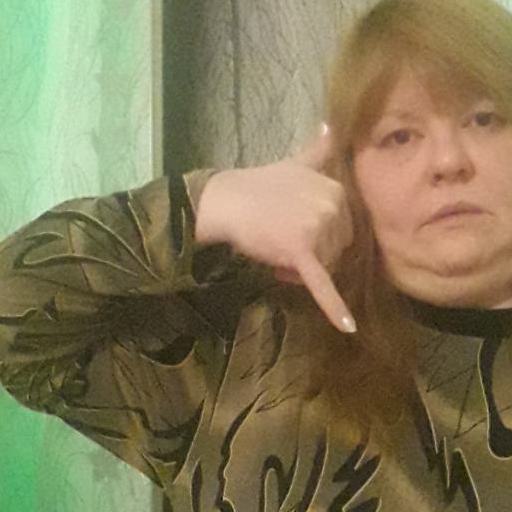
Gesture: call